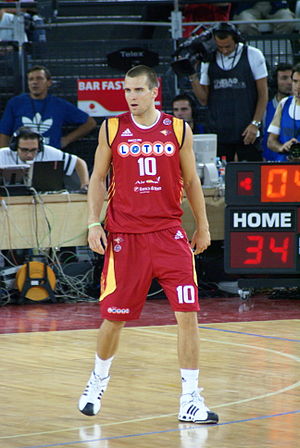
Christian Drejer
Christian Drejer er en tidligere professionel dansk basketballspiller, som i marts 2008 blev fritstillet af sin italienske klub Lottomatica Roma og den 11. marts samme år udsendte en pressemeddelelse gennem Danmarks Basketball-Forbund om, at han stoppede karrieren pga. en fodskade, som havde plaget ham siden han spillede collegebasket. Han har spillet for SISU, University of Florida, Winterthur FCB, Virtus Bologna og Lottomatica Roma.